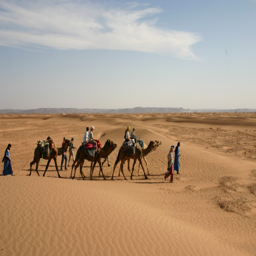
about geographical feature ... did you know ?